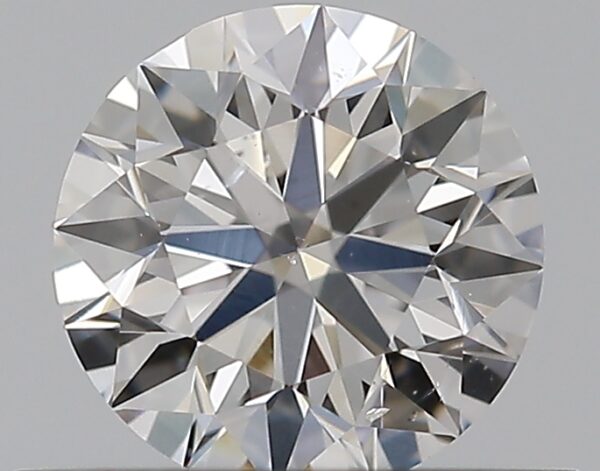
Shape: round
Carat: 0.5
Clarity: VS2
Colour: F
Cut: EX
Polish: VG
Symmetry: EX
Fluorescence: F
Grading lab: GIA
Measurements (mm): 5.05 x 5.07 x 3.17